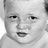
Emotion: sad